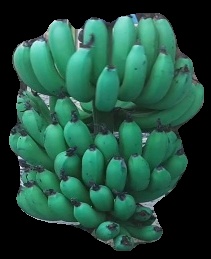
Variety: pachbale
Grade: grade3